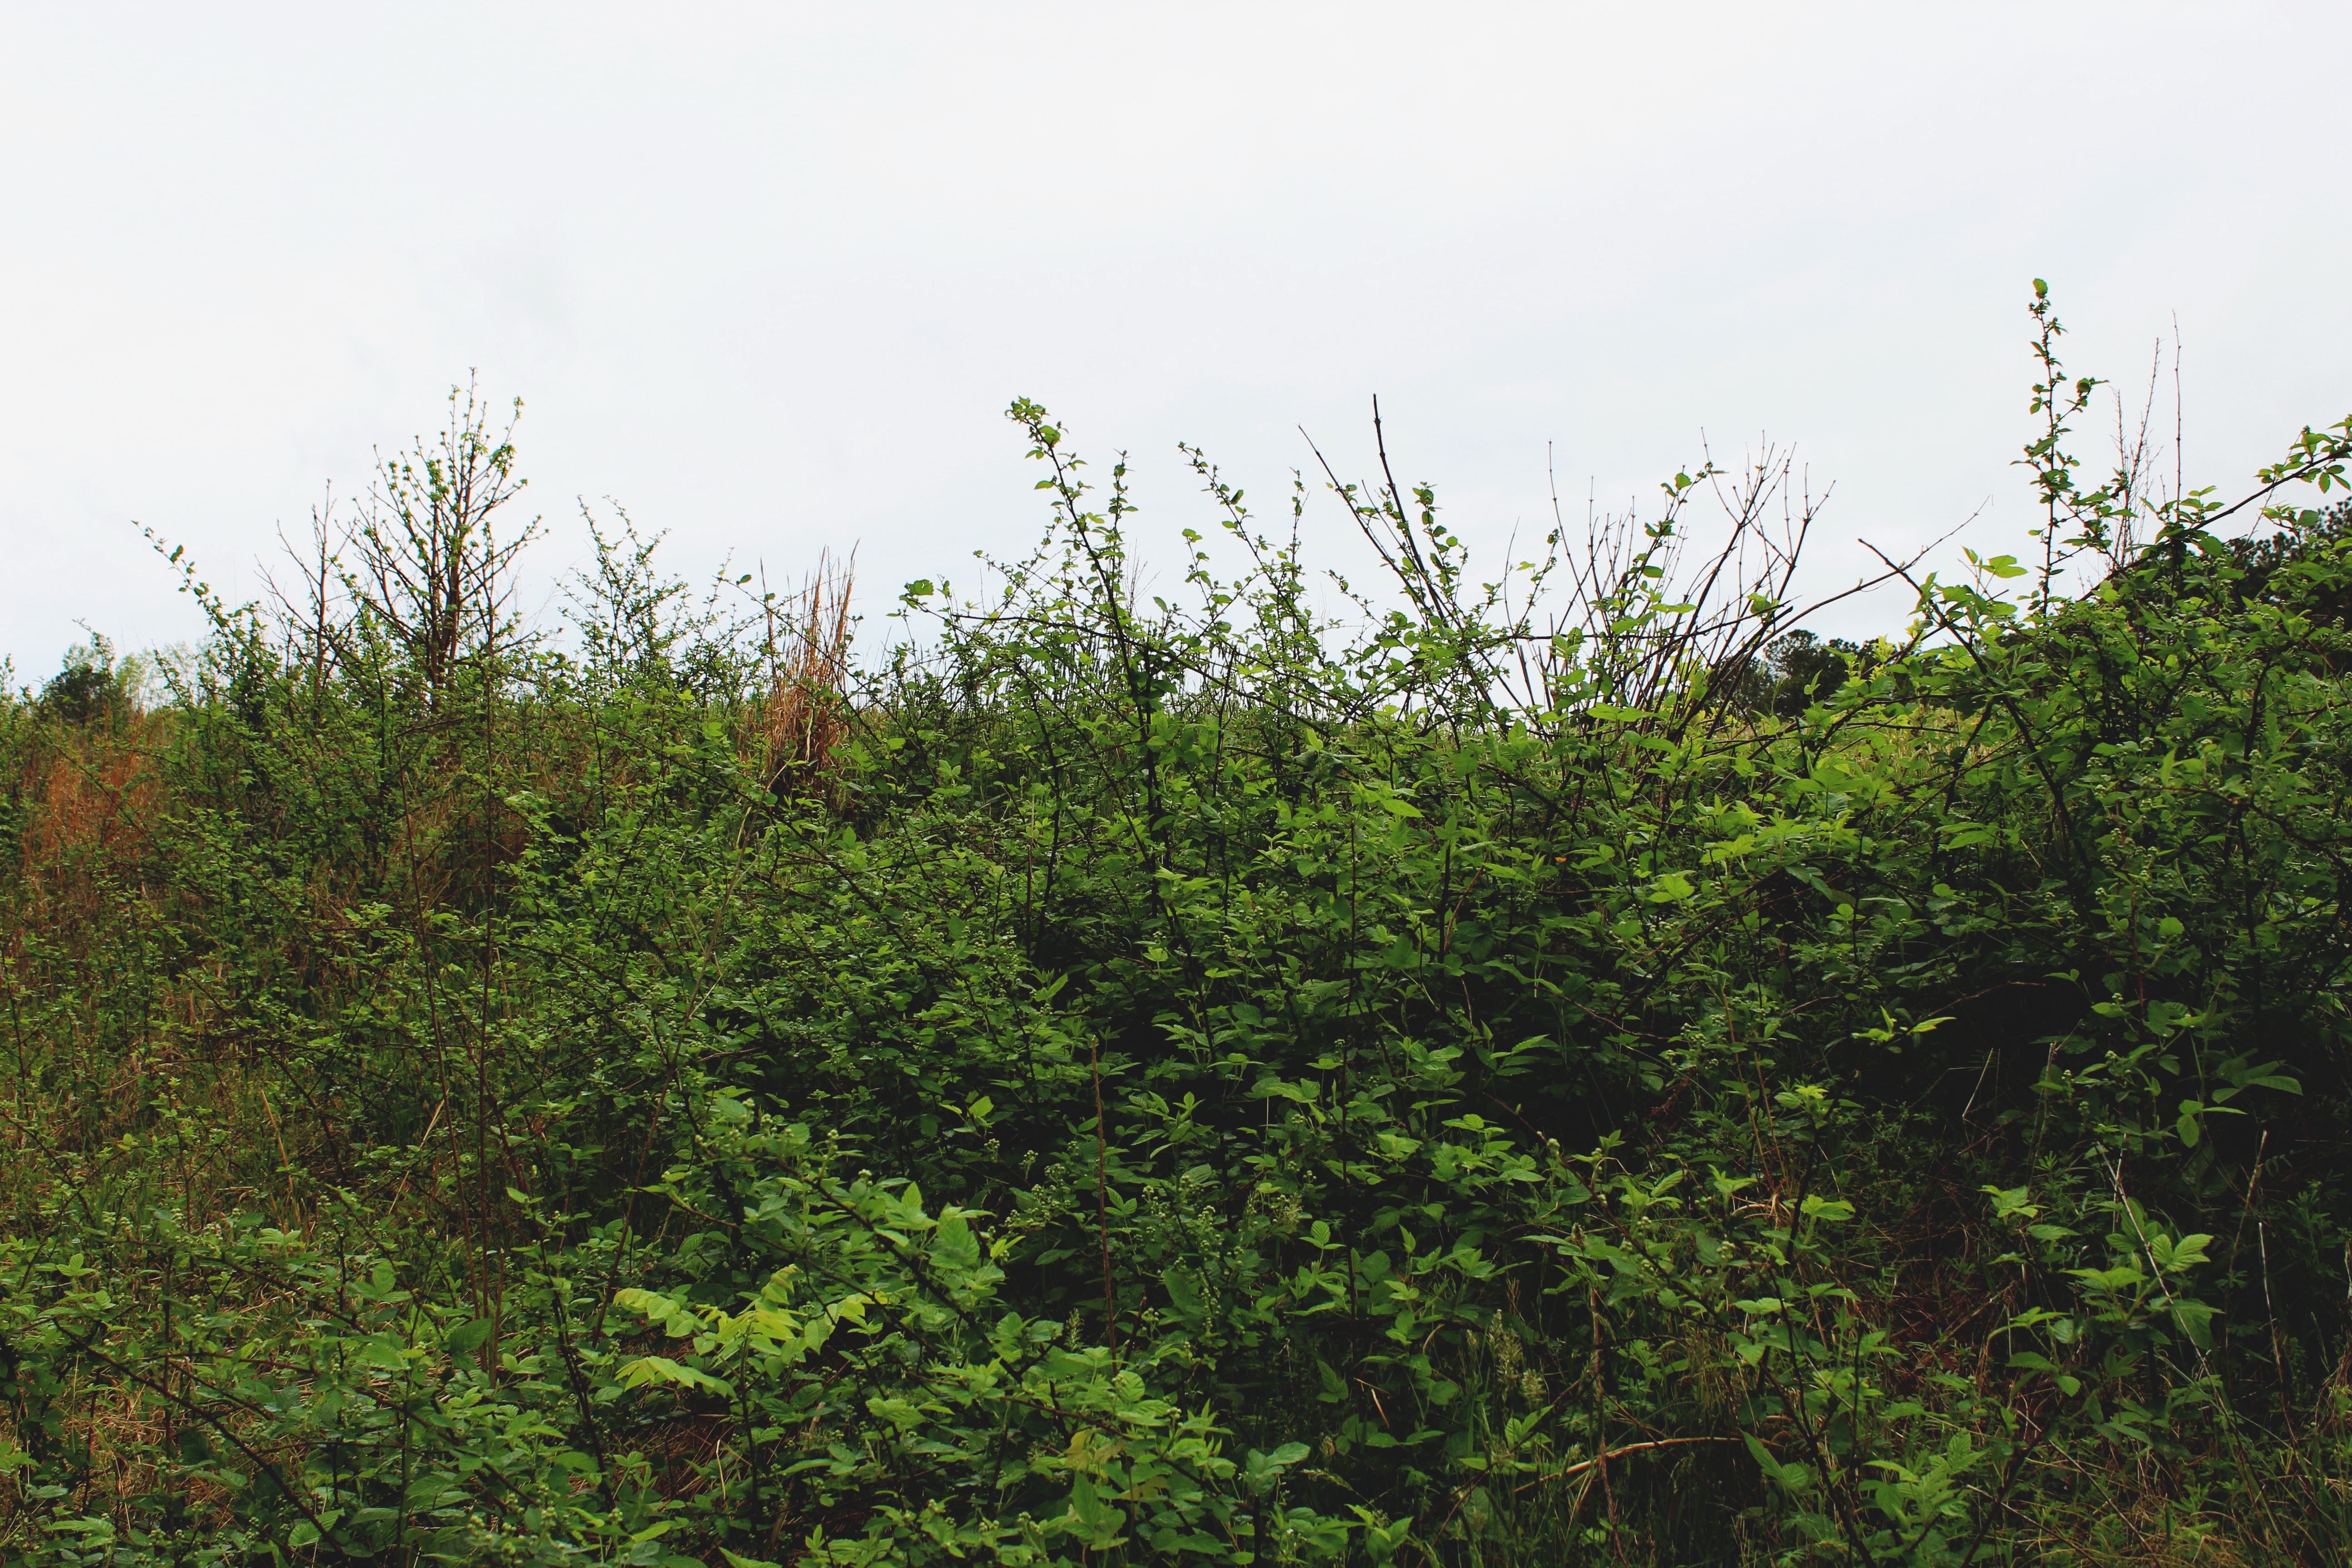
tree, nature, forest, grass, branch, plant, leaf, hill, flower, green, jungle, botany, flora, vegetation, shrub, rainforest, wetland, habitat, ecosystem, biome, natural environment, woody plant